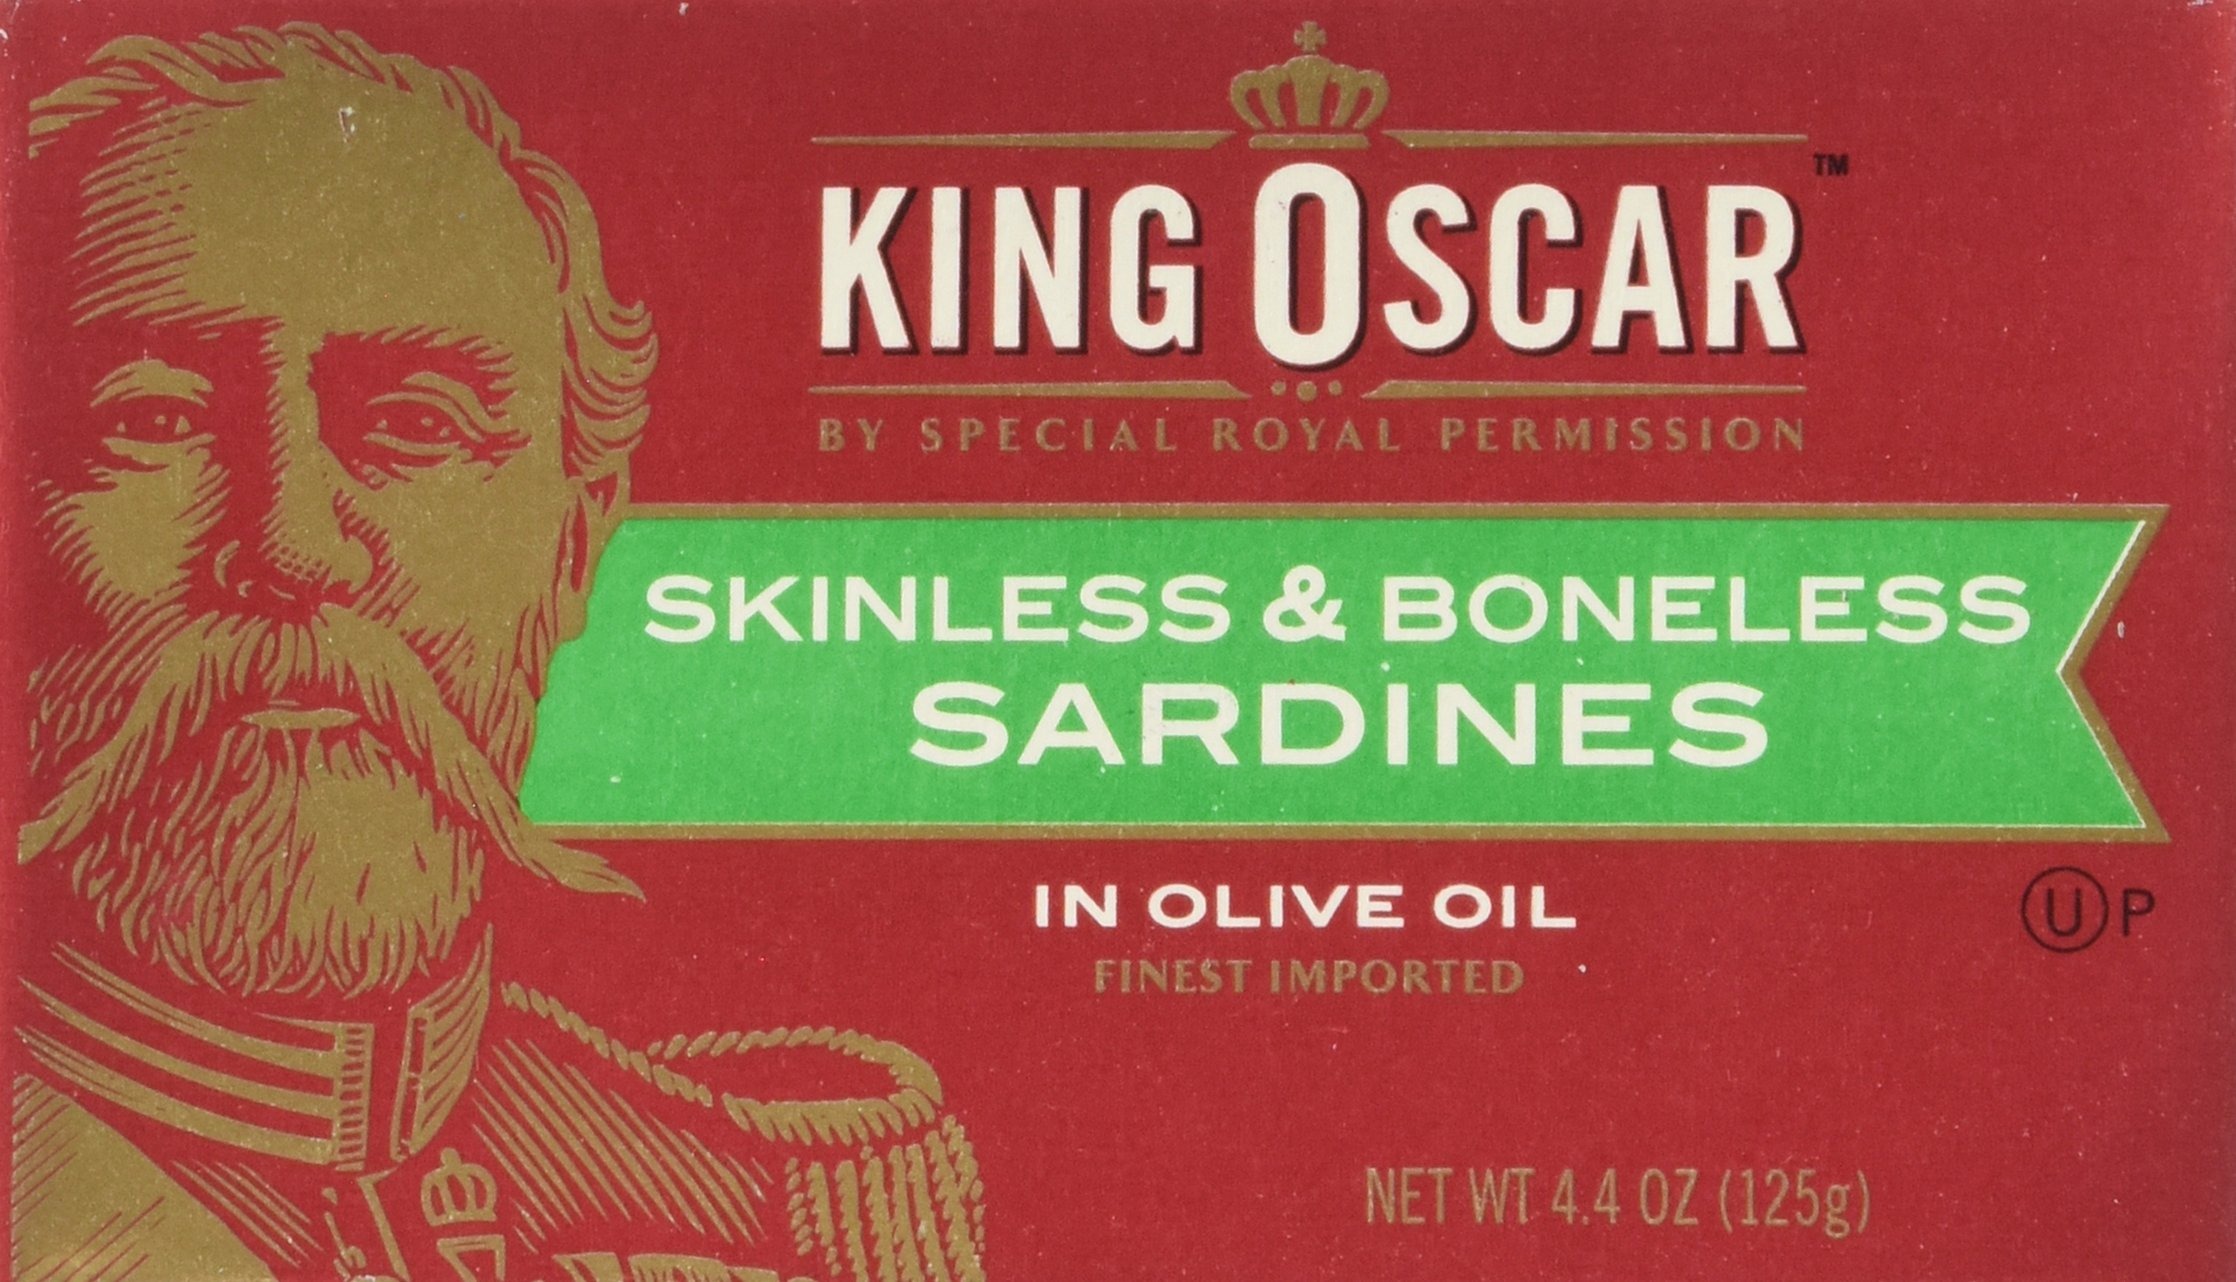
Item Name: King Oscar Skinless & Boneless SARDINES in Olive Oil 4.4oz (9 Pack)
Value: 39.6
Unit: Ounce

Price: 2.86